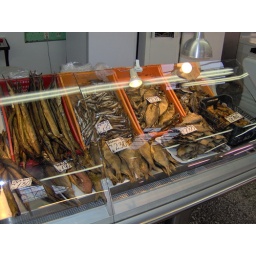
fish market in riga